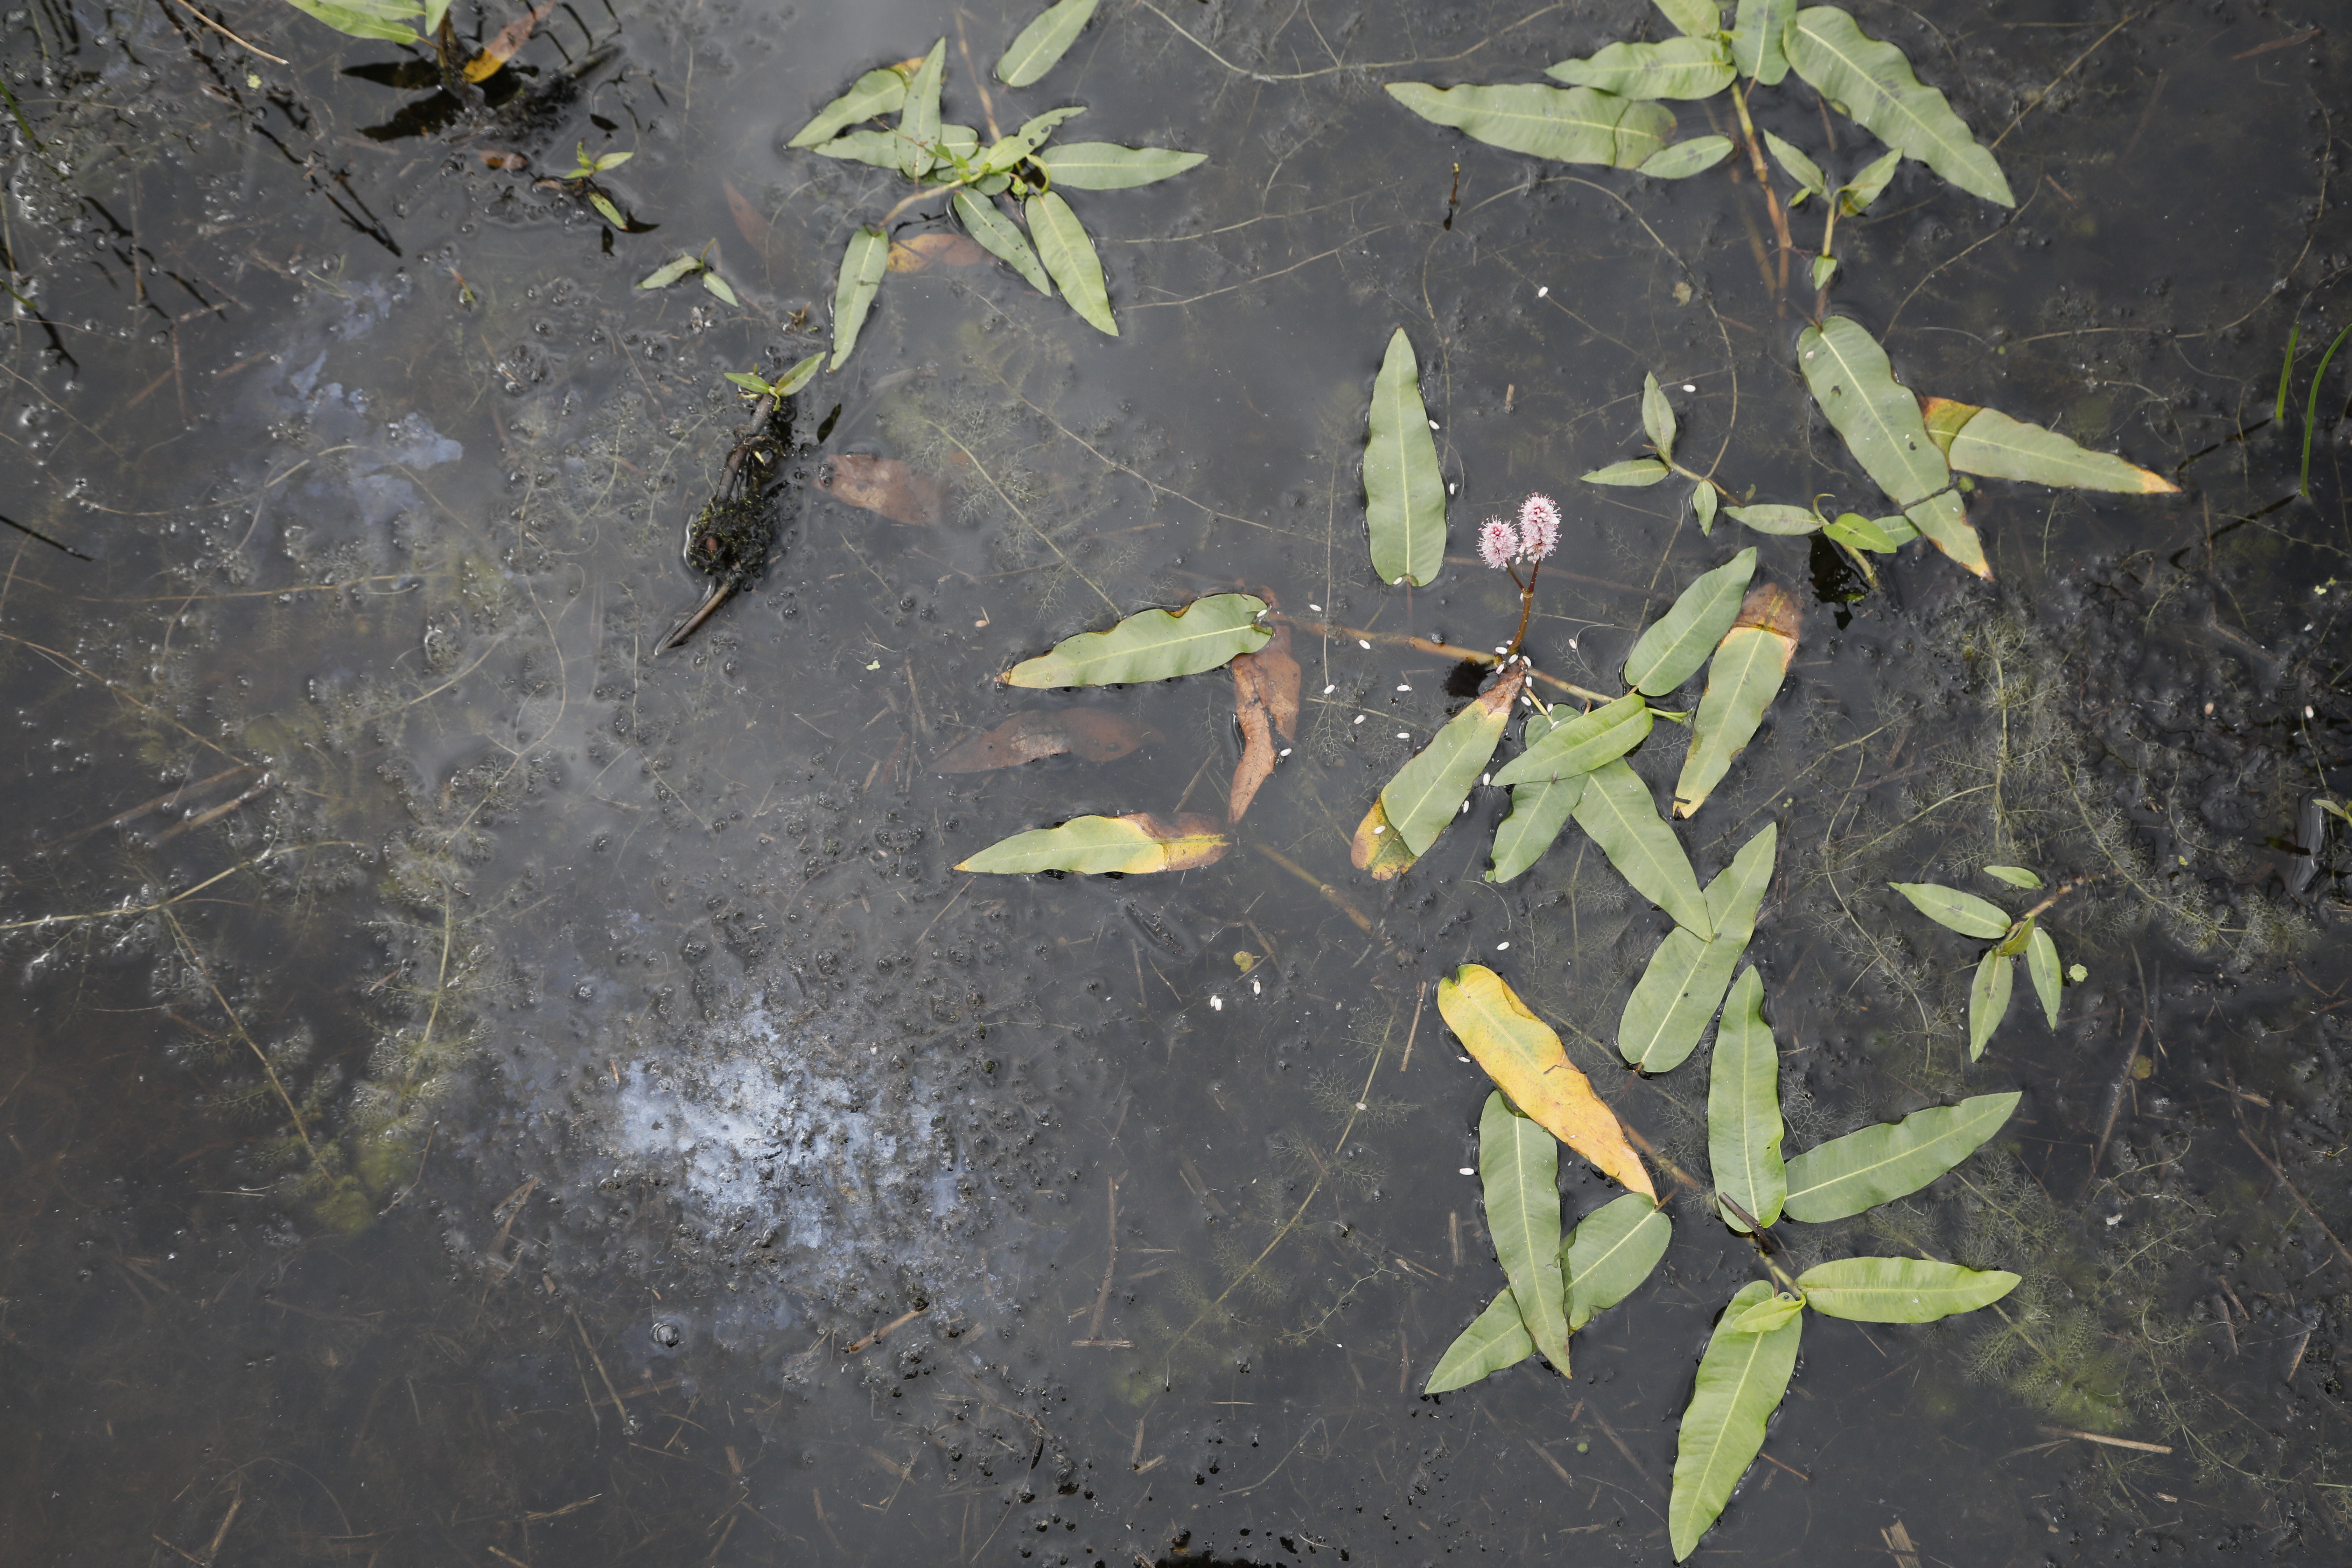
Plant species: Persicaria amphibia